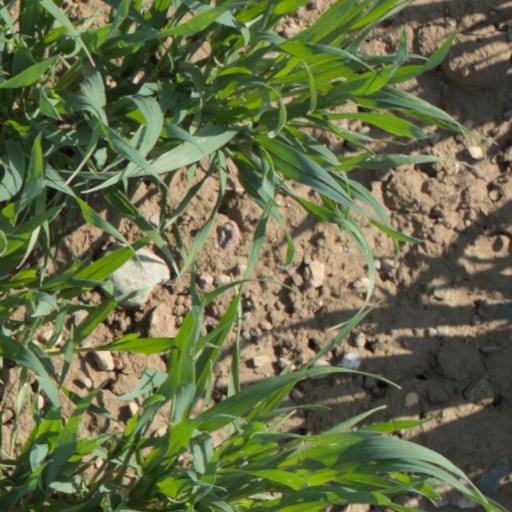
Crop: wheat